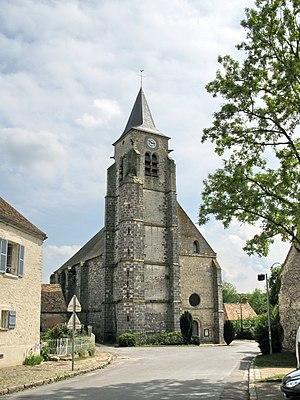
Eglise de la commune de Saint-Cyr-sous-Dourdan (Essonne)
Saint-Cyr-sous-Dourdan est une commune française située à quarante kilomètres au sud-ouest de Paris dans le département de l'Essonne en région Île-de-France.
Le secteur pastoral de Dourdan est une circonscription administrative de l'église catholique de France, subdivision du diocèse d'Évry-Corbeil-Essonnes.